Pedro Restrepo

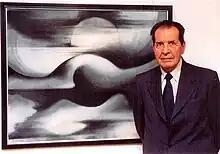
Pedro Restrepo in Jakarta in 2003.

Pedro Pablo Restrepo-Peláez (7 February 1920 – 2012) was a Colombian artist, civil servant, art historian and writer.